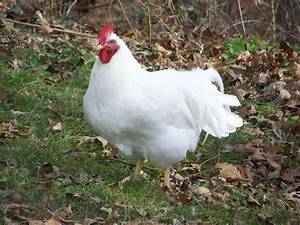
Label: chicken